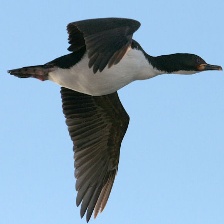
Species: AUCKLAND SHAQ
Scientific name: LEUCOCARBO COLENSOI